Carlos Del Toro

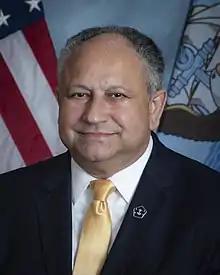
Official portrait, 2021

Carlos Del Toro (born 1961) is a Cuban-American entrepreneur and retired United States Navy officer who served as the 78th United States secretary of the Navy from 2021 to 2025. He is the second Hispanic American to serve as the Secretary of the Navy, after Edward Hidalgo.